Geographical midpoint of Europe

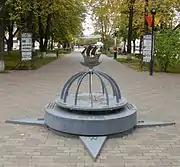
Monument to the Geographical Centre of Europe in Polotsk, Belarus

In 2000 Belarusian scientists Alexey Solomonov and Valery Anoshko published a report that stated the geographic centre of Europe was located near Lake Sho in Vitebsk Region.